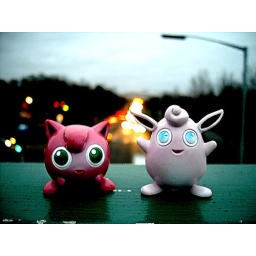
122/365. 15/01/09. The bridge over the road near my uni. They liked watching the cars drive underneath them.